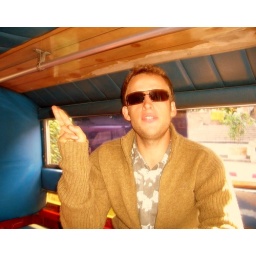
all the thai boys make this sign in pics.